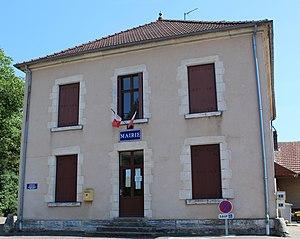
La mairie
Noiron est une commune française située dans le département de la Haute-Saône, en région Bourgogne-Franche-Comté.